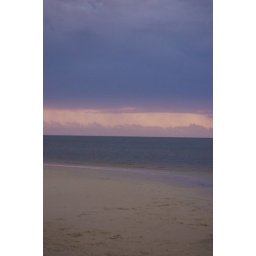
blue sky clouded by pain